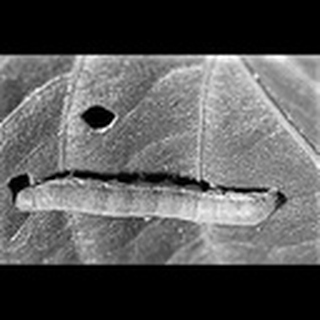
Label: cotton_army_worm